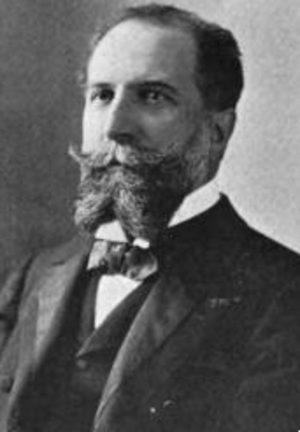
Wilhelm Gericke, né le 18 mai 1845 à Schwanberg et mort le 27 octobre 1925 à Vienne, est un chef d'orchestre et compositeur autrichien.